International Cricket Captain

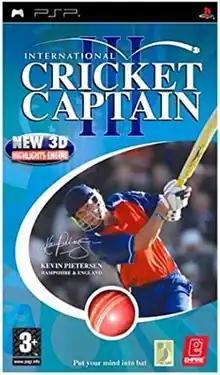
Cover art for International Cricket Captain III on PSP

Cricket Captain, formerly International Cricket Captain, is a series of cricket management video games by Empire Interactive, and by Childish Things since "International Cricket Captain 2009", before which Empire went into administration. It rose to popularity in 1998, following the release of the first PC-based game in the series. The most recent version of the game is "Cricket Captain 2024."